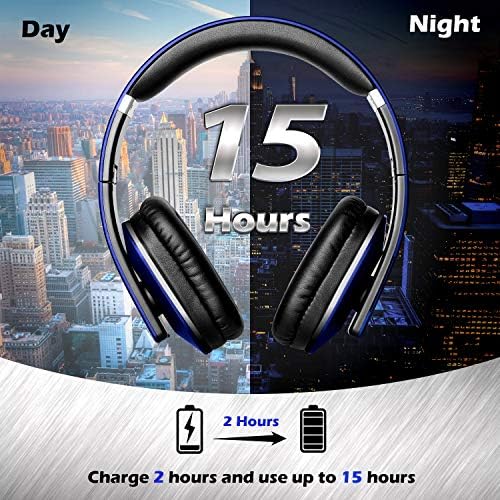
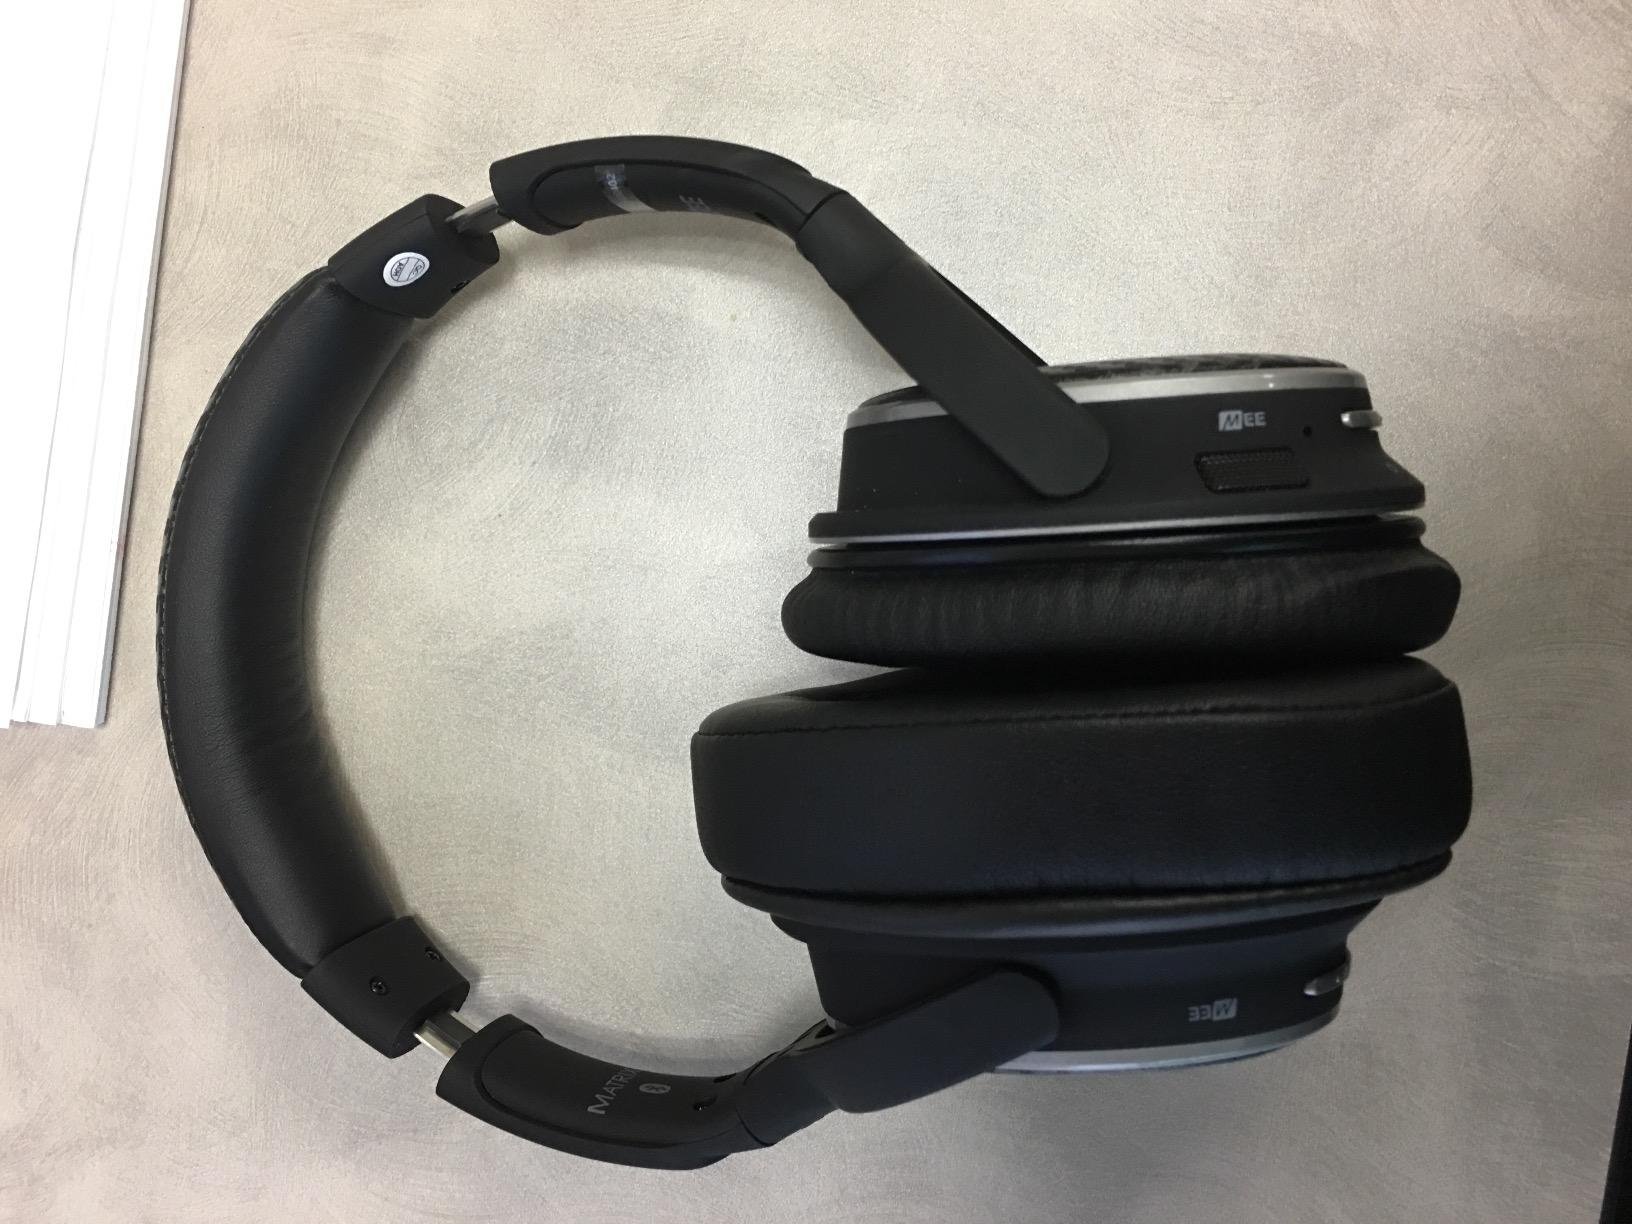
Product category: headphones
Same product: no